Paul L. Krinsky

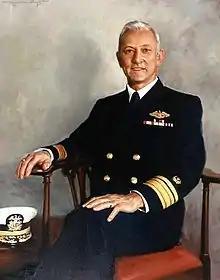
Official Merchant Marine Academy portrait

Paul L. Krinsky (November 9, 1928 – June 17, 2023) was an American merchant mariner and sailor. He served as the superintendent of the United States Merchant Marine Academy from 1987 to 1993 and attained the rank of rear admiral.